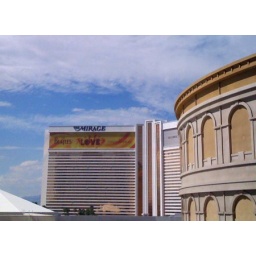
Going to black hat in Vegas